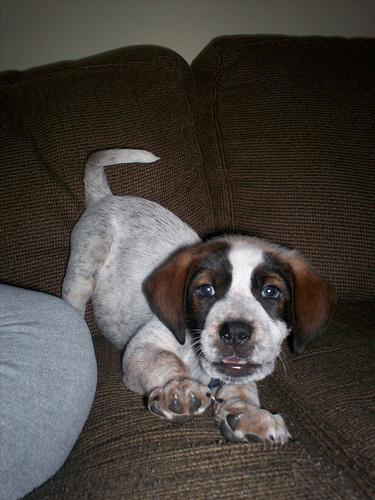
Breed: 217-n000050-bluetick